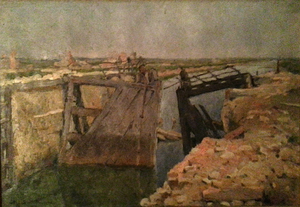
Écuse sur l'Yser, peinte en 1919 par le peintre belge Jef Dutilleux.